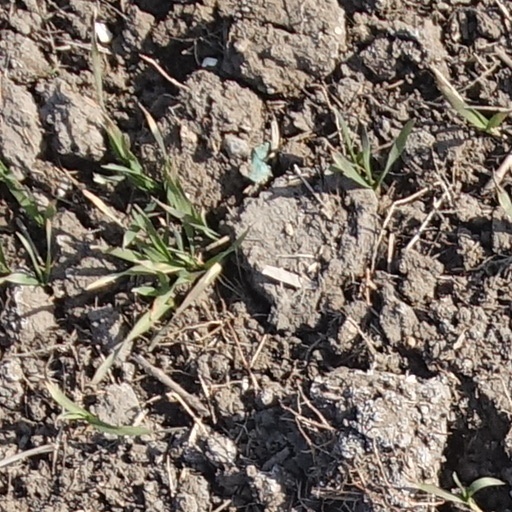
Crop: wheat